Michael Moore

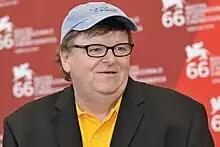
Moore at the 66th Venice International Film Festival in September 2009

After four months at "Mother Jones" in 1986, Moore was fired in early September. Matt Labash of "The Weekly Standard" reported this was for refusing to print an article by Paul Berman that was critical of the Sandinista human rights record in Nicaragua. Moore refused to run the article because he believed it was inaccurate